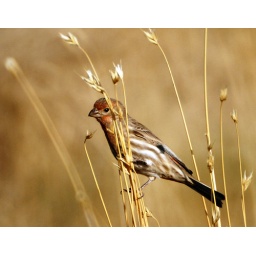
house finch on grass in north lehi crop